Anton Huotari

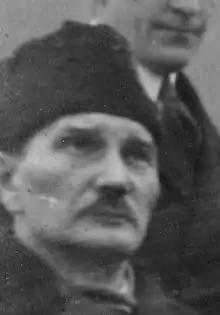
Anton Huotari

Anton Huotari (21 January 1881, Nurmes – 7 November 1931) was a Finnish journalist and politician. He was a Member of the Parliament of Finland from 1908 to 1910 and again from 1911 to 1918, representing the Social Democratic Party of Finland (SDP). During the 1918 Finnish Civil War Huotari was a member of the Central Workers' Council of Finland. After the war he was in prison until 1922.